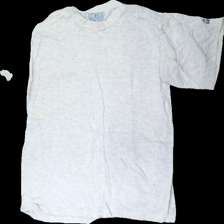
View: front
Type: T-shirt
Category: Unisex
Brand: Not in the list
Brand text on label: the best
Colors: Grey
Material: 100% cotton
Pattern: Logo print
Cut: Regular
Size: XL
Season: All
Stains: Minor
Holes: Major
Damage: fläckar
Damage location: middle center
Damage 2: hål i armhåla
Damage 2 location: middle left
Damage 3: sned söm
Damage 3 location: bottom right
Price range: <50
Recommended usage: Export
Description: grå t-shirt med reklamlogga på högra armen. fläckar på framsidan, sned söm på högra sidan och hål i vänstra armhålan.